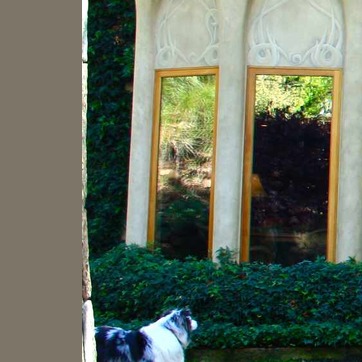
Material: glass